Rafael Spinola

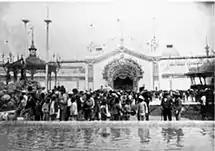
Exposición Centroamericana headquarters in 1897.

Spínola, as director of "La Ilustración Guatemalteca" and professional speaker, pronounced the inaugural speech of the Exposition on 15 March 1897. His speech gives a complete idea of the large efforts that the Guatemalan government had to make in order to make the Exposition and the hopes that Reina Barrios had in its success. Summarizing it, Spínola welcomed the Central America nations that joined the event, and the other countries that presented their products and services: Germany, Belgium, Chile, Spain, the United States, France, England, Italy, Mexico, Peru and Russia. Then, he described the nature of the exhibitions: industrial and scientific inventions -among which the most important by far was electricity and its applications- and all kinds of artistic work.